My Little Pony: The Movie (1986 film)

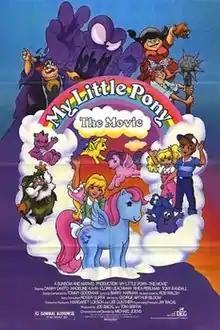
Theatrical release poster

My Little Pony: The Movie is a 1986 American animated musical fantasy film based on the Hasbro toyline My Little Pony. Theatrically released on June 6, 1986, by De Laurentiis Entertainment Group, the film features the voices of Danny DeVito, Madeline Kahn, Cloris Leachman, Rhea Perlman and Tony Randall.